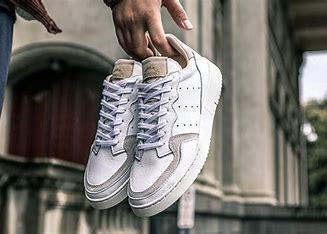
Brand: Adidas
Model: Supercourt